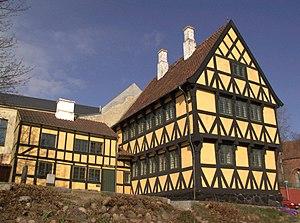
Svendborg est une commune du Danemark de la région du Danemark-du-Sud, au sud-est de la Fionie, issue de la réforme communale de 2007. Elle est le résultat du rassemblement des trois anciennes communes d’Egebjerg, Gudme et Svendborg. Elle comptait 58 599 habitants en 2019, pour une superficie de 417 km².